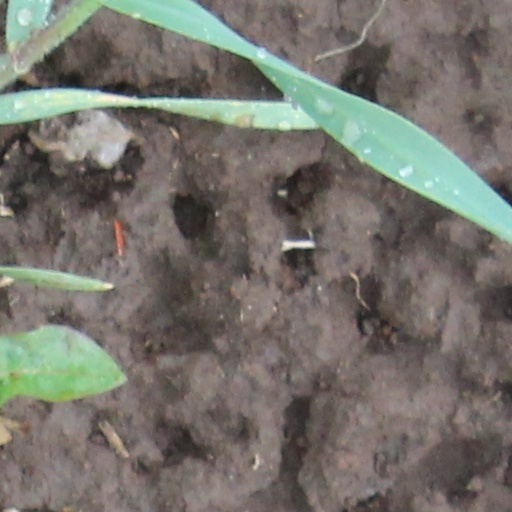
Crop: wheat